Charlemagne Tower Jr.

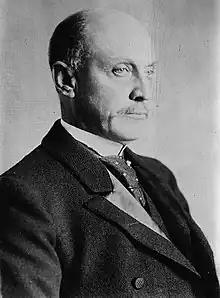
Charlemagne Tower Jr.

Charlemagne Tower Jr. (April 17, 1848February 24, 1923) was an American businessman, scholar, and diplomat.